Uppsala Cathedral

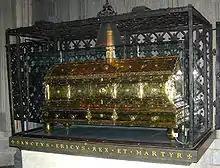
St Eric's shrine

Between 2019 and 2021, the Uppsala Cathedral underwent a major restoration of its twin spire crowns and crosses. The structures - measuring 10 meters high, 3.5 meters wide, and weighing 4.2 tons - were originally installed in 1889 and made of cast iron, showed significant signs of corrosion and cracking, prompting concerns about their structural integrity. Following an inspection in 2015, a restoration project was initiated to ensure the safety and longevity of these prominent architectural features.